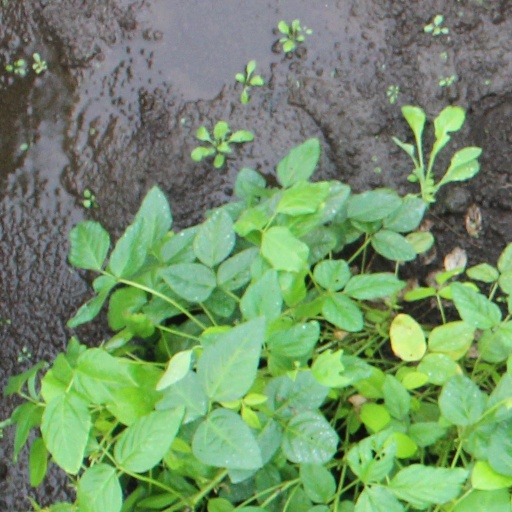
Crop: soybean